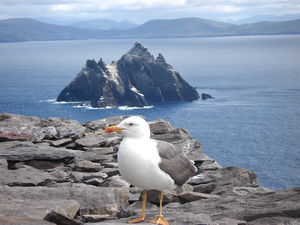
Skellig Michael / Historie
Skellig Michael, også kendt som Great Skellig, er en stejl klippeø ca. femten kilometer vest for County Kerry i Republikken Irland. Halvanden kilometer mod øst ligger øen Little Skellig, som har verdens næststørste koloni af suler med næsten 30.000 par.